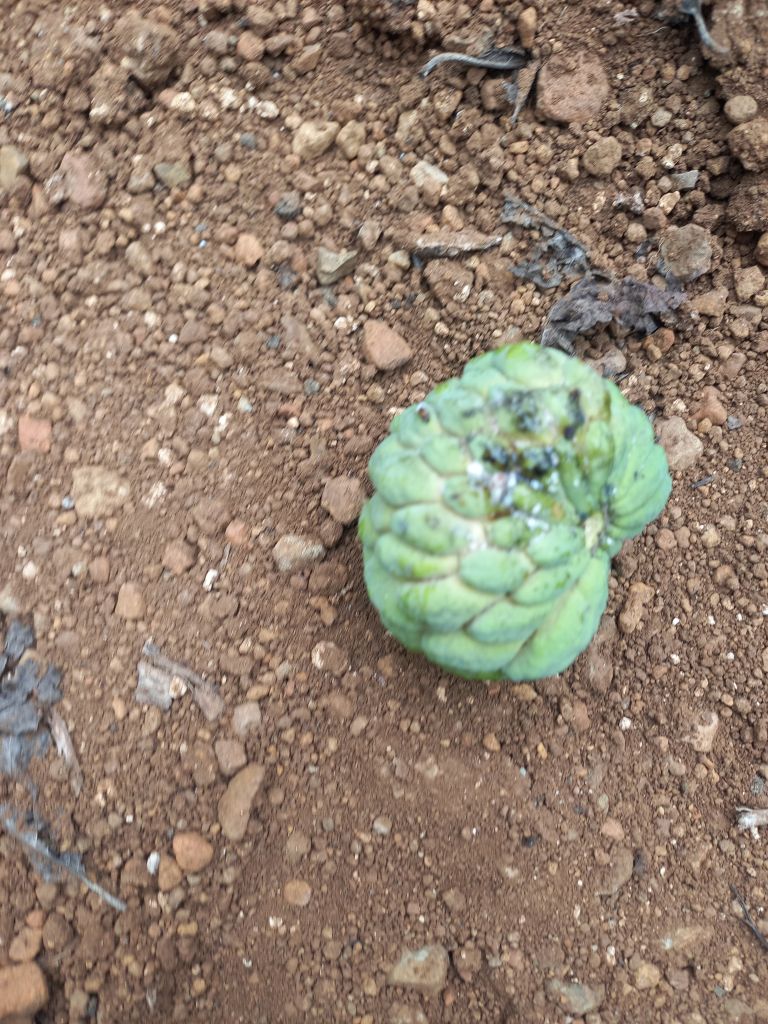
Disease label: Leaf spot on fruit